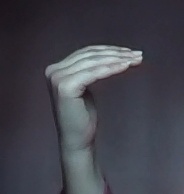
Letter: haa